General Post Office, London

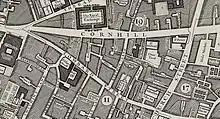
Location of the General Post Office (centre left, marked 'Poʃt Off.') on John Rocque's map of London, Westminster and Southwark (1746).

In 1678, the General Post Office found a more permanent home in a mansion in Lombard Street, belonging to Sir Robert Vyner; (the Post Office initially rented the property, before finally purchasing it from the Vyner family in 1705).